Sternklang

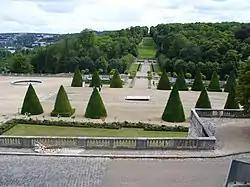
"Sternklang" was performed in Parc de St. Cloud, Paris, in 1975

"Sternklang" is "park music", to be performed outdoors at night by 21 singers and/or instrumentalists divided into five groups, at widely separated locations. The sounds from each performer are separately amplified and projected over loudspeakers. "Sound runners" transport musical "models" from one group to another, while a percussionist stationed at a central position helps synchronise the groups to common tempos at ten points in the piece. The piece has been described as "a twilight fantasy … an extended outdoor "Stimmung"". From a technical point of view, it tackles and solves the problem of coordinating independent harmonic groups.